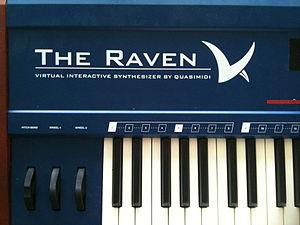
Quasimidi Raven max